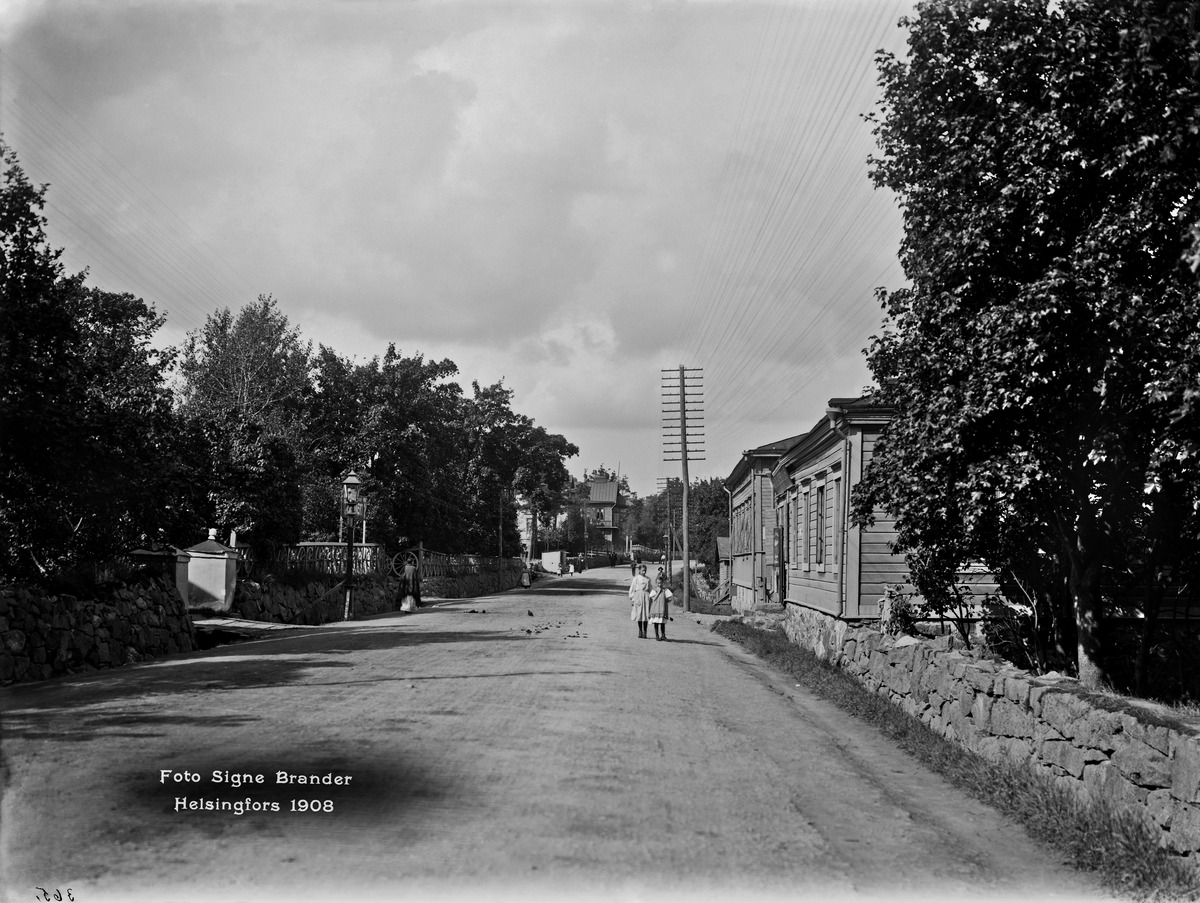
Läntinen Viertotie 21, 23, 56 - 66 (nykyinen Mannerheimintie 31, 33, 84 - 92)
sisällön kuvaus: Läntinen Viertotie 21, 23, 56 - 66 (nykyinen Mannerheimintie 31, 33, 84 - 92). Vasemmalla Humaliston huvila-alue, huvilat 2, 3, 4, 5. Oikealla Kaavin huvila-alue. Kuvattu nykyisen Linnankoskenkadun ja Mannerheimintien kulmasta. mustavalkoinen
Kuvaaja: Brander, Signe, valokuvaaja
Ajankohta: kuvausaika 1908
Paikka: Suomi, Uusimaa, Helsinki, Töölö Helsinki, Taka-Töölö Helsinki, Mannerheimintie 31, 33, 84, 88, 90, 92
Aiheet: kaupunkiväestö, puurakennukset, lapset